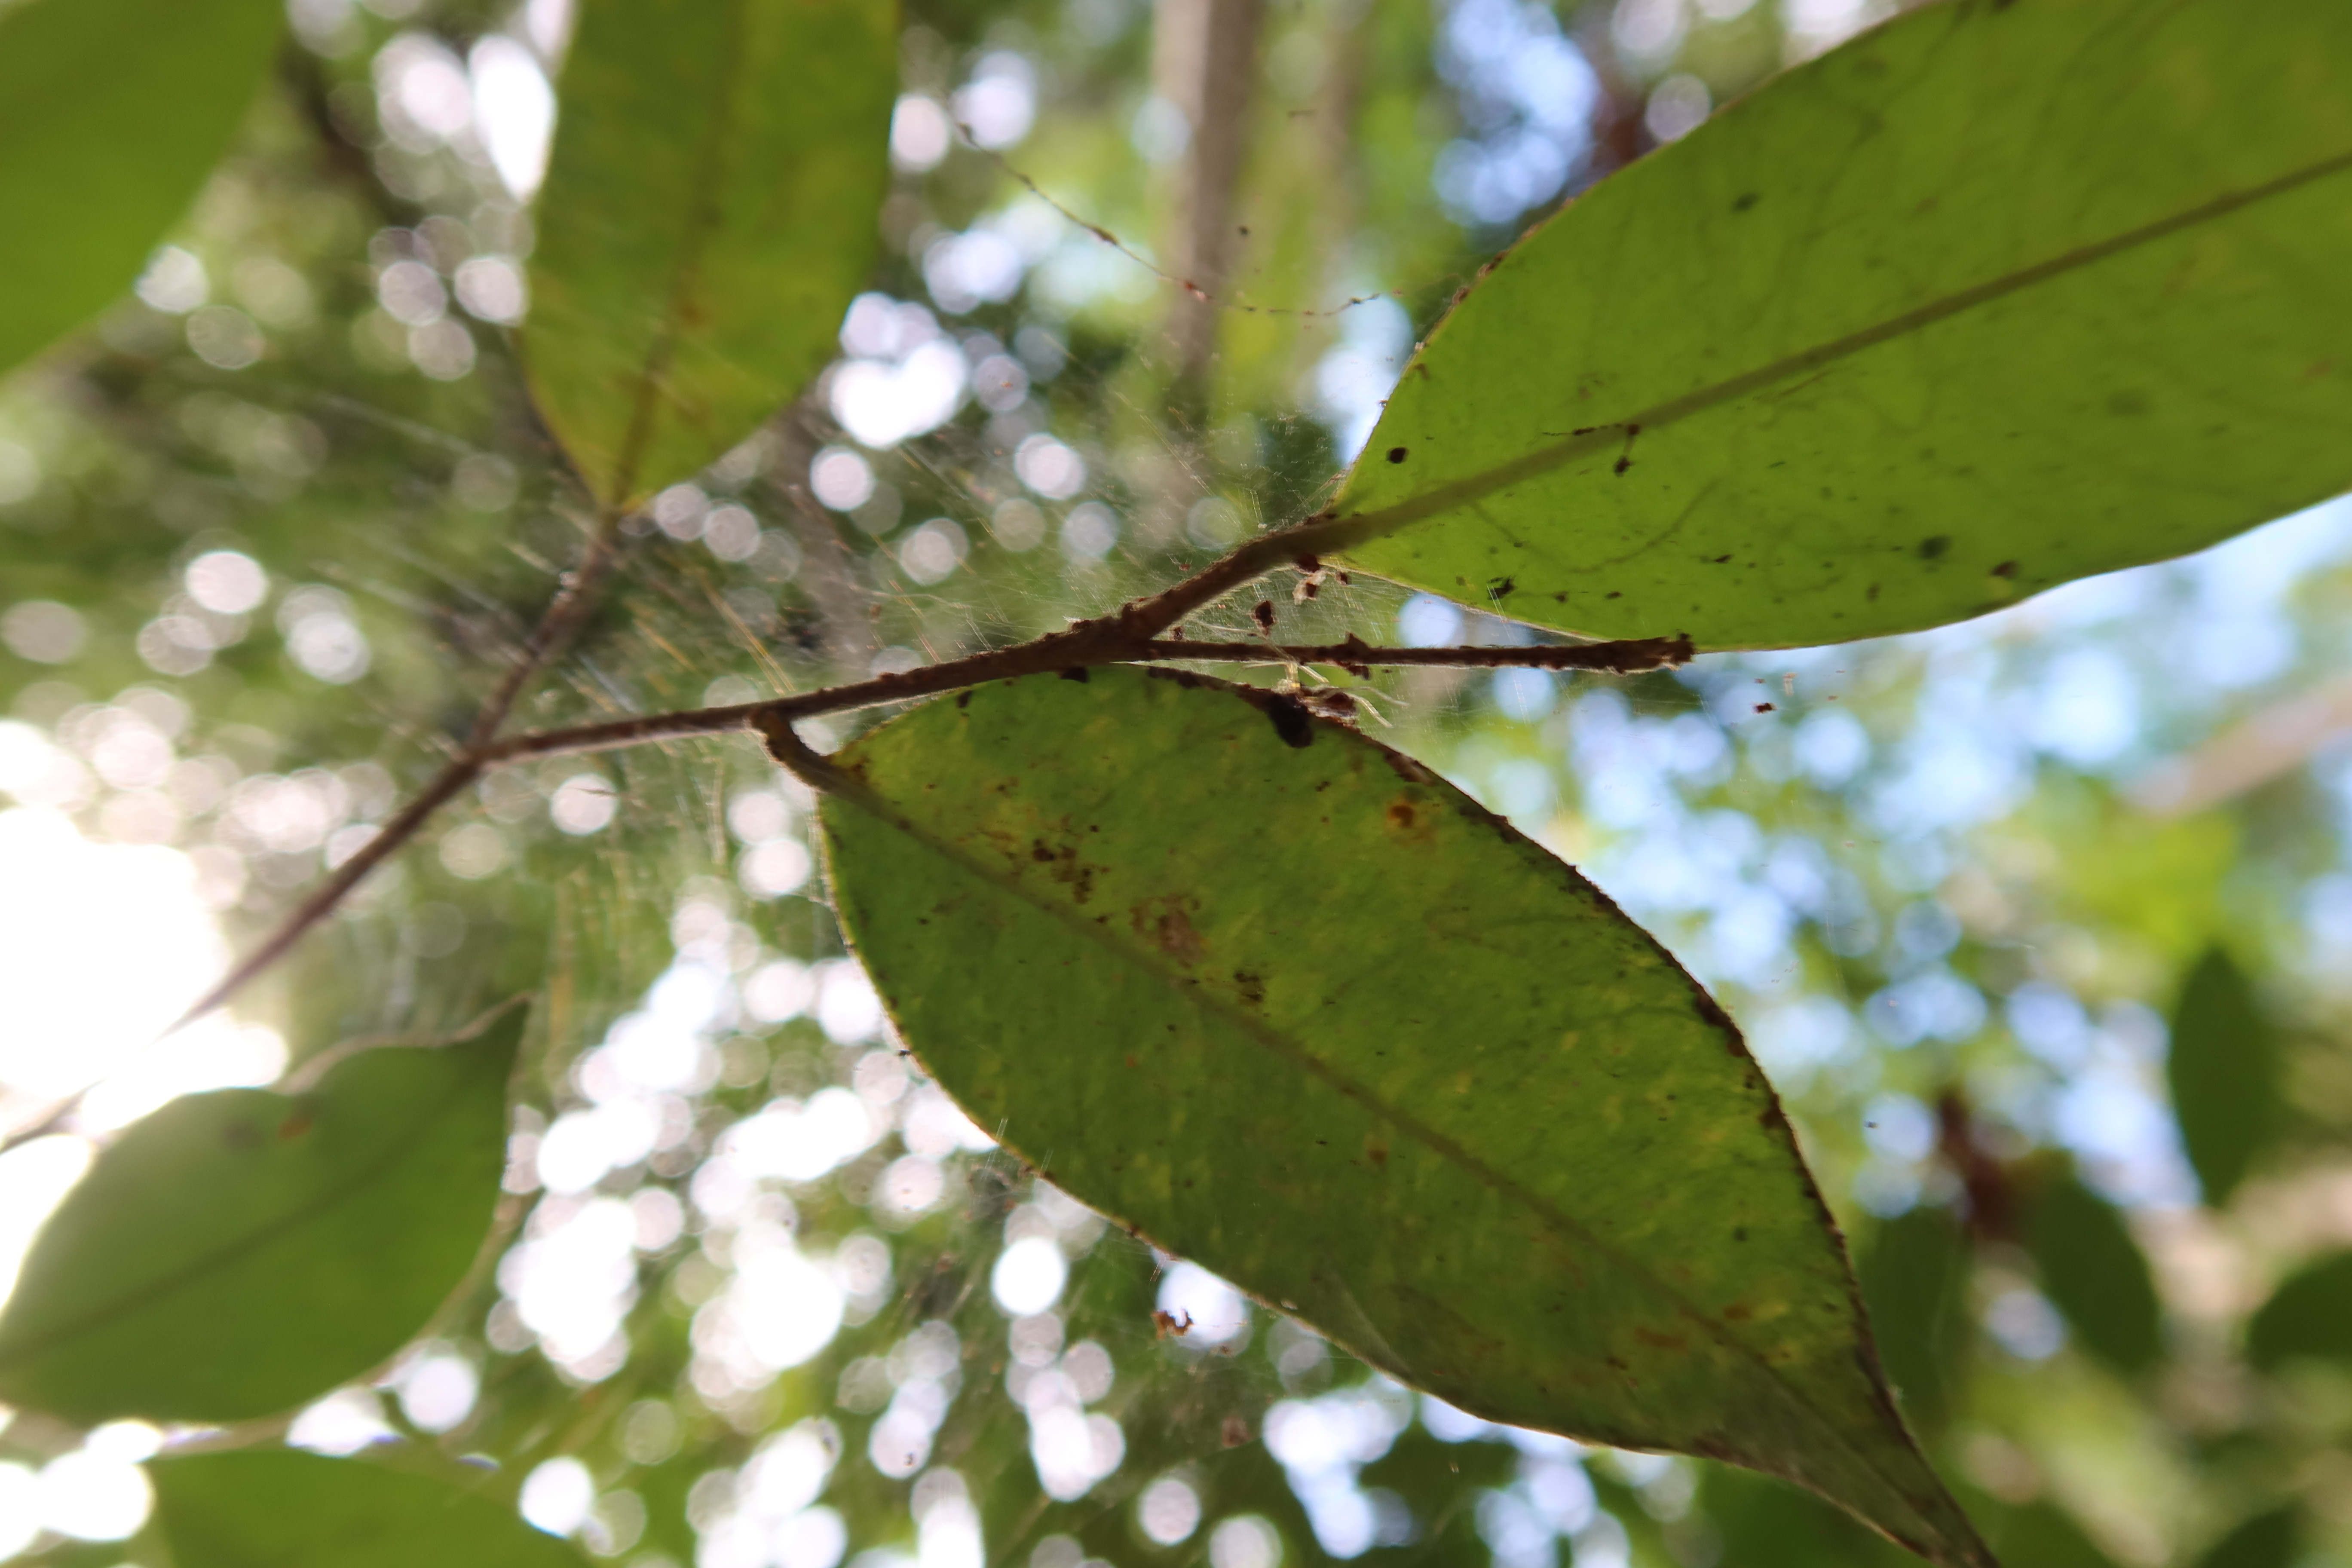
Label: Spiders